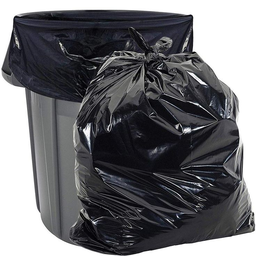
Label: plastic